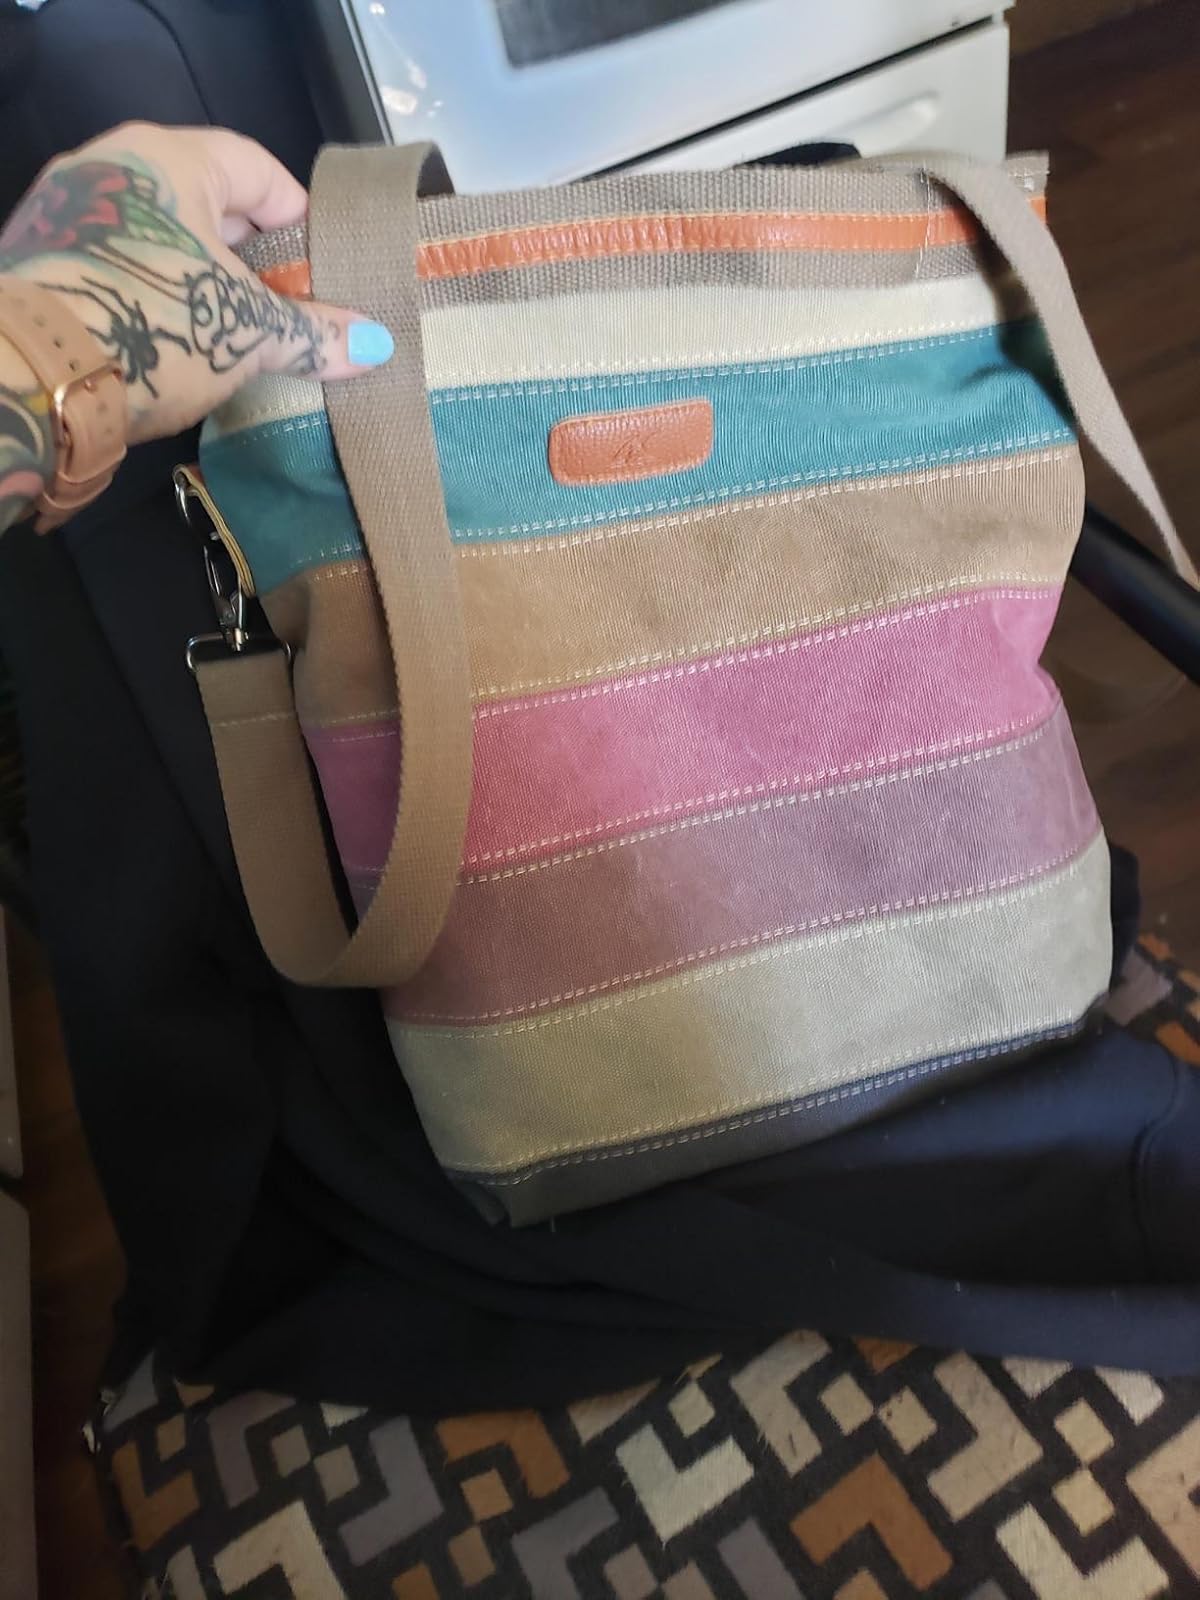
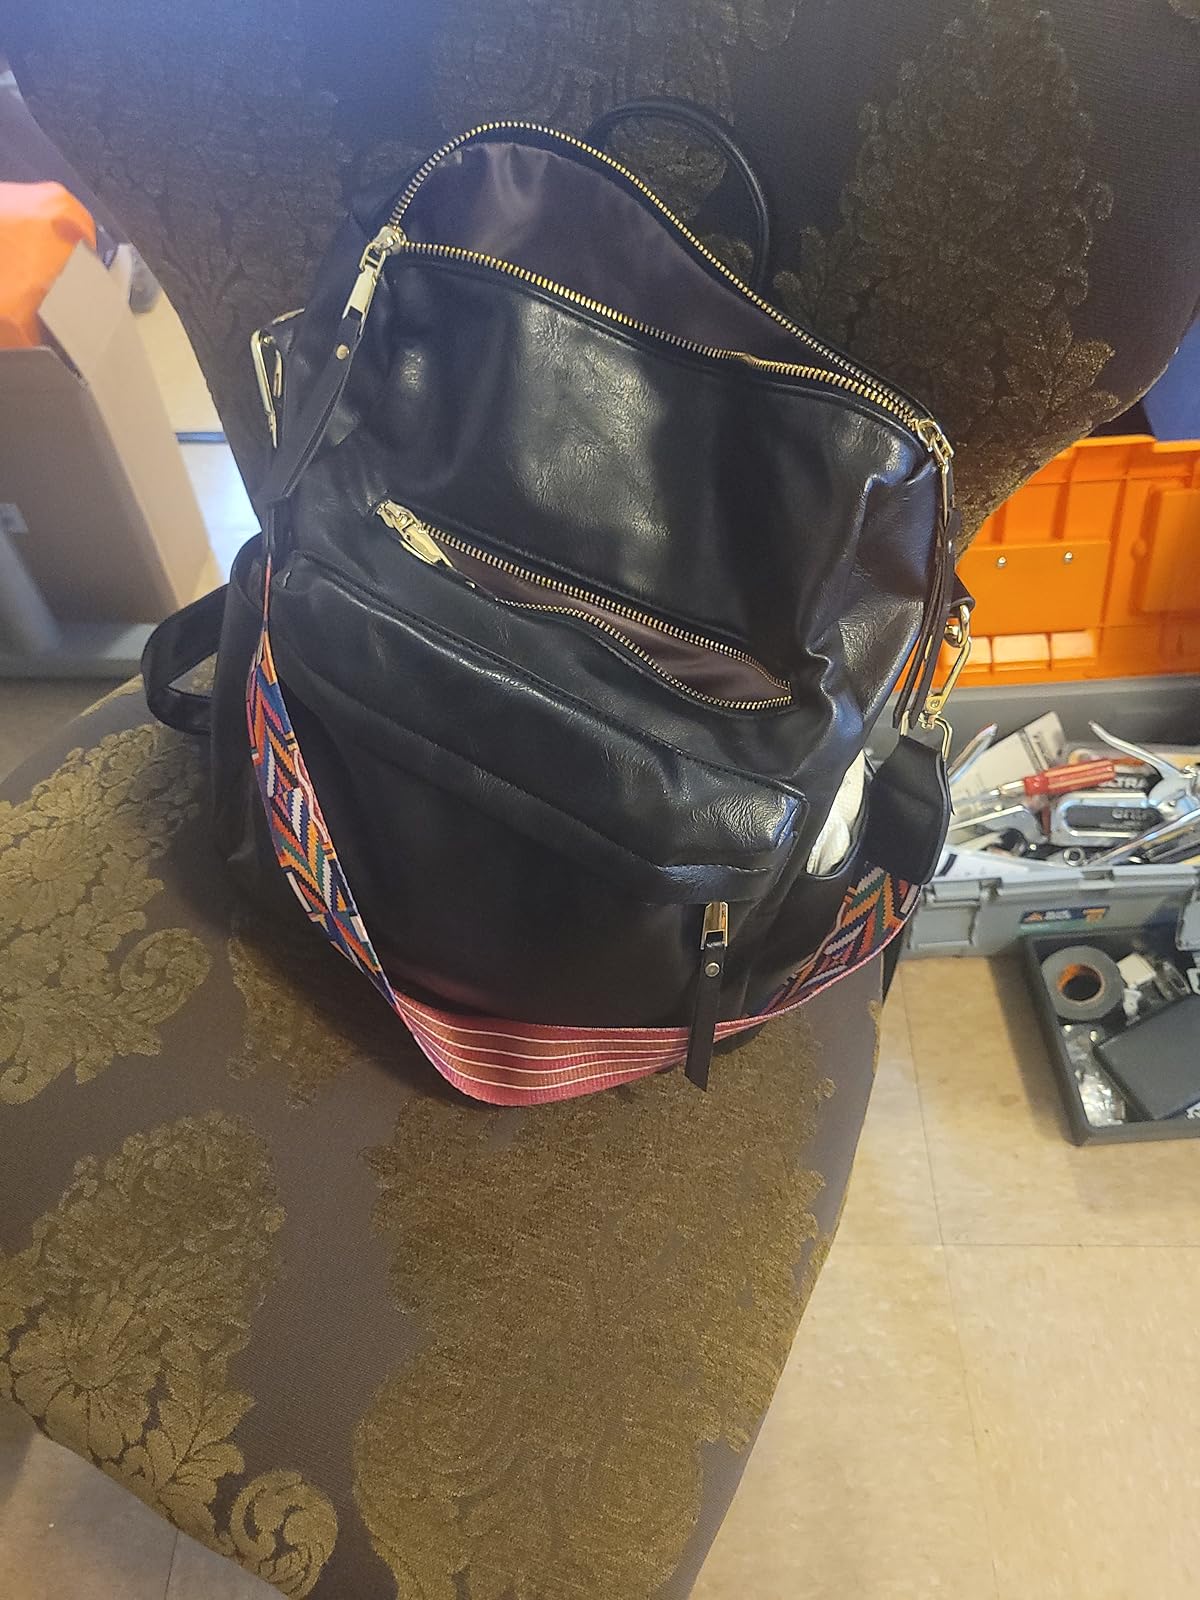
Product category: accessories_handbag
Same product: no